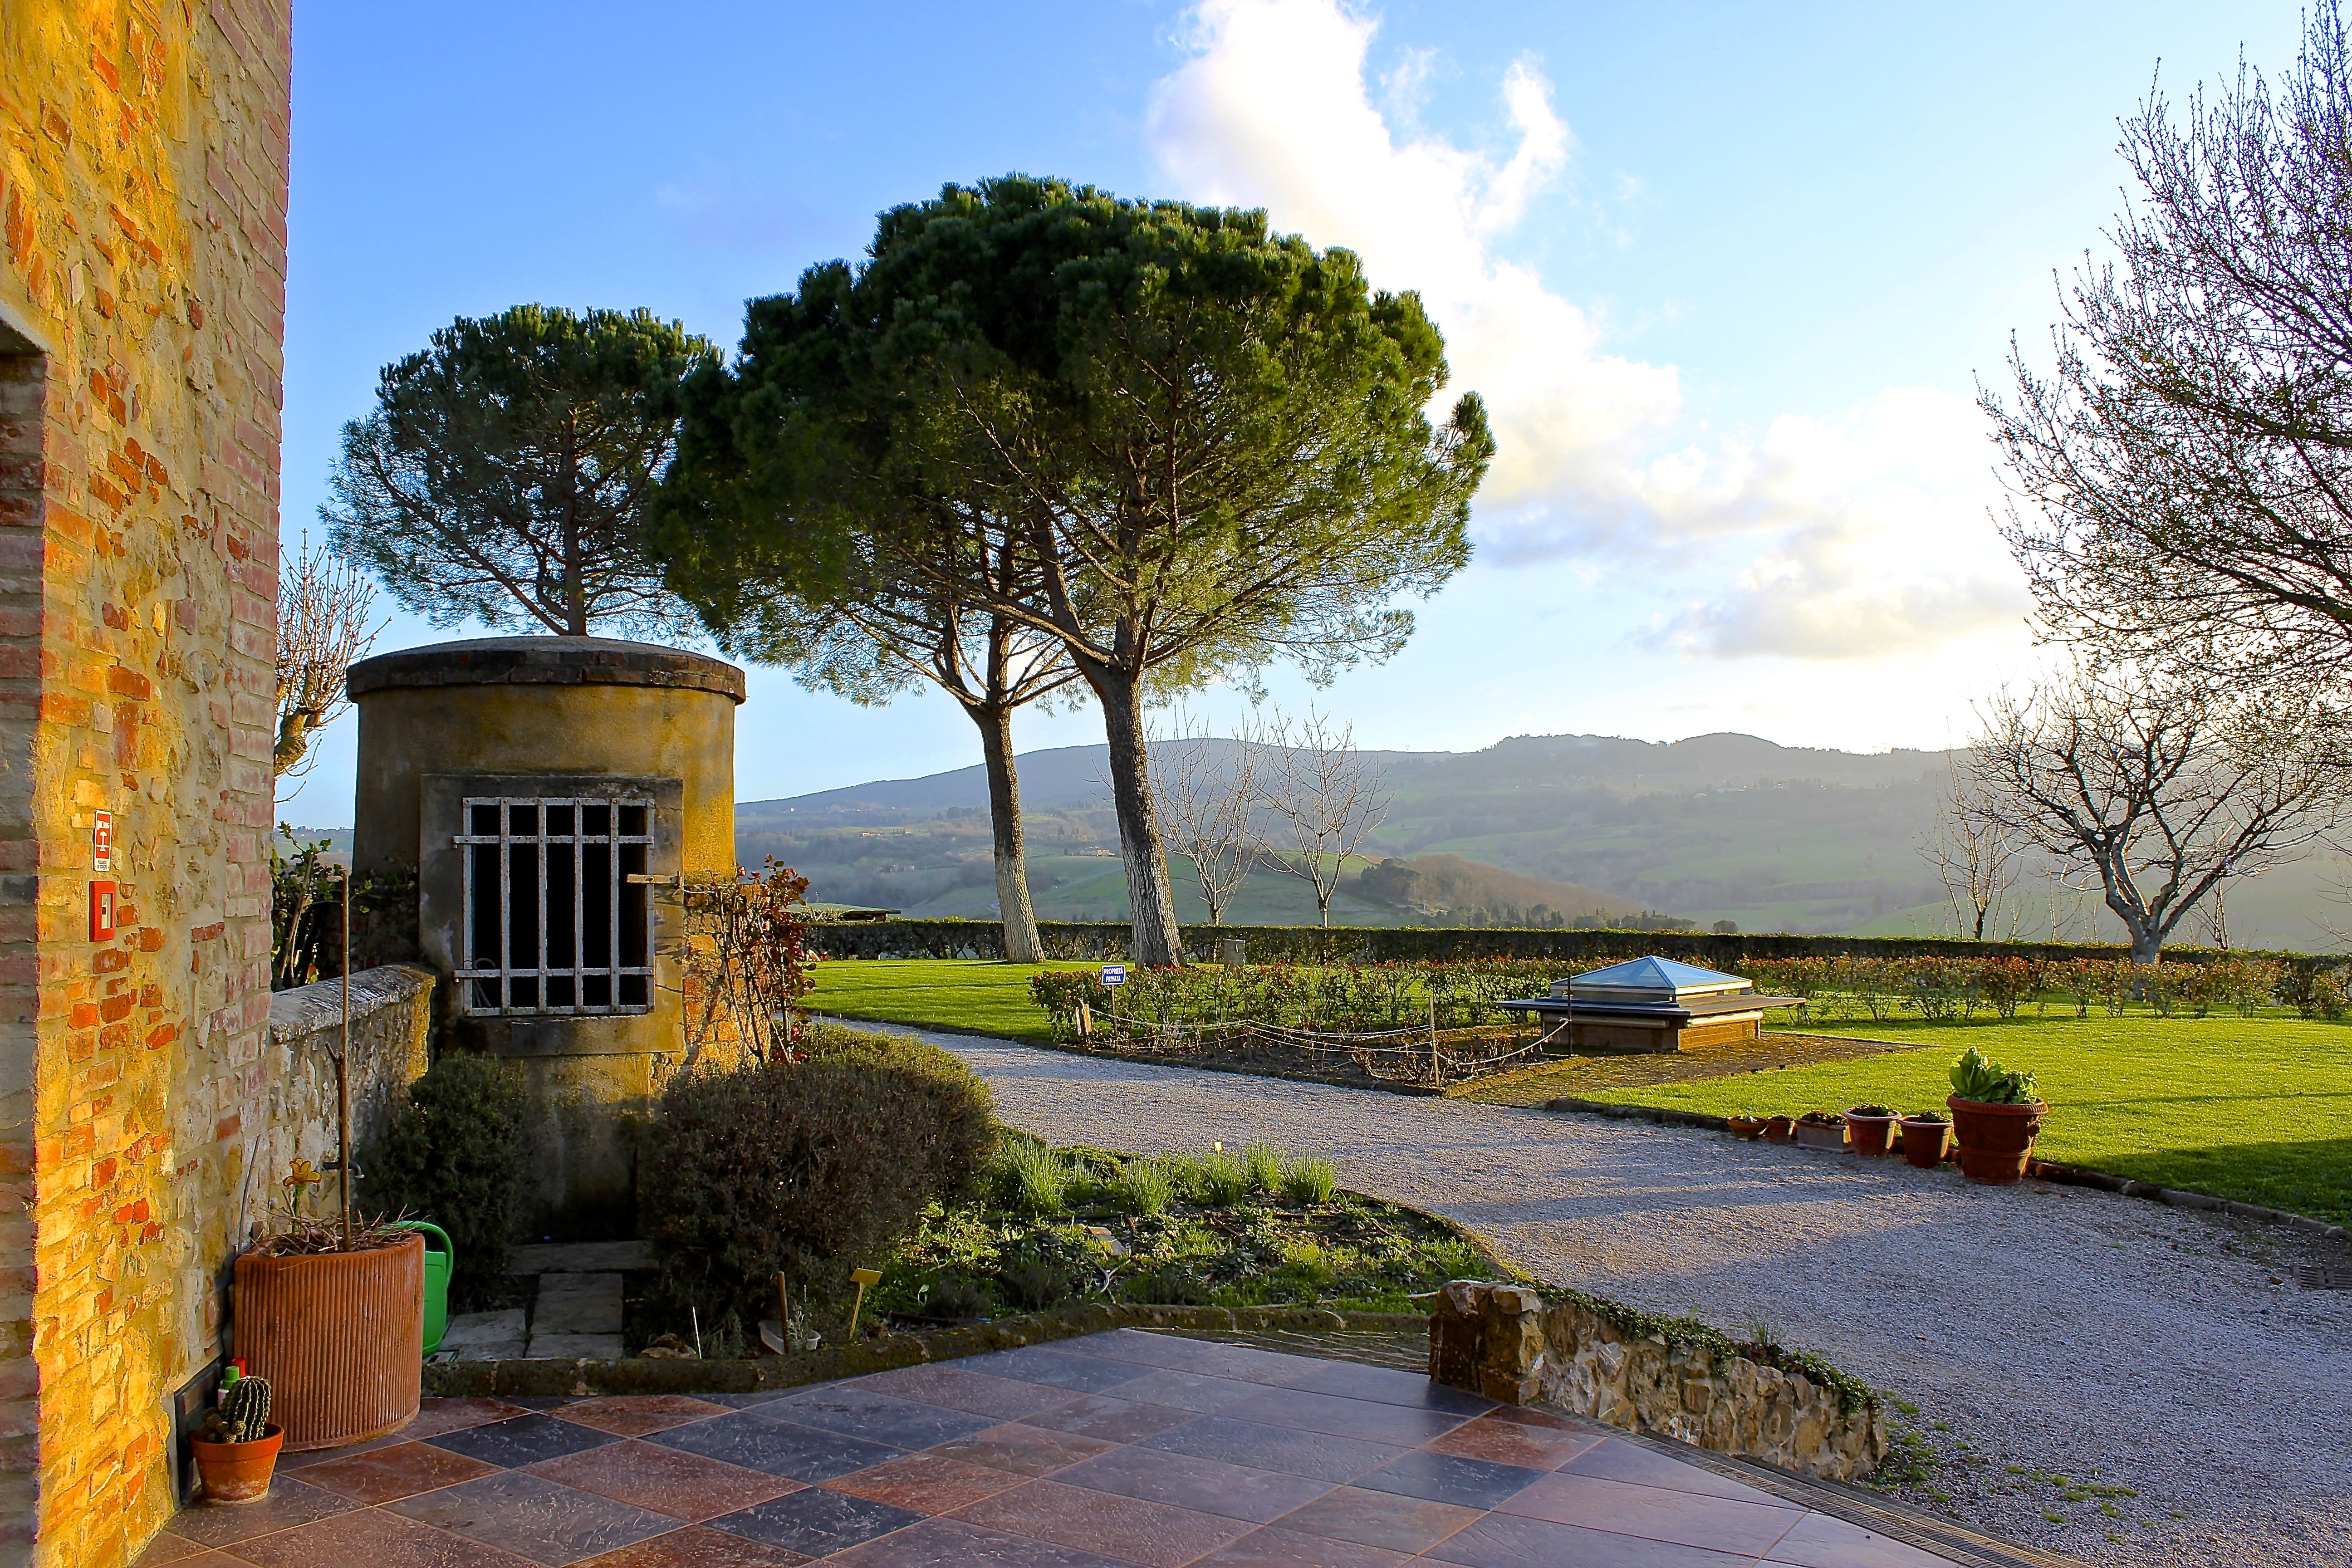
landscape, vineyard, farm, countryside, villa, house, home, italy, property, scene, estate, winery, real estate, rural area